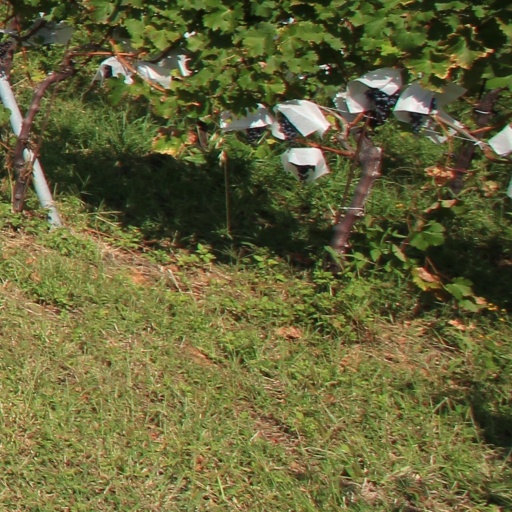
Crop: grape